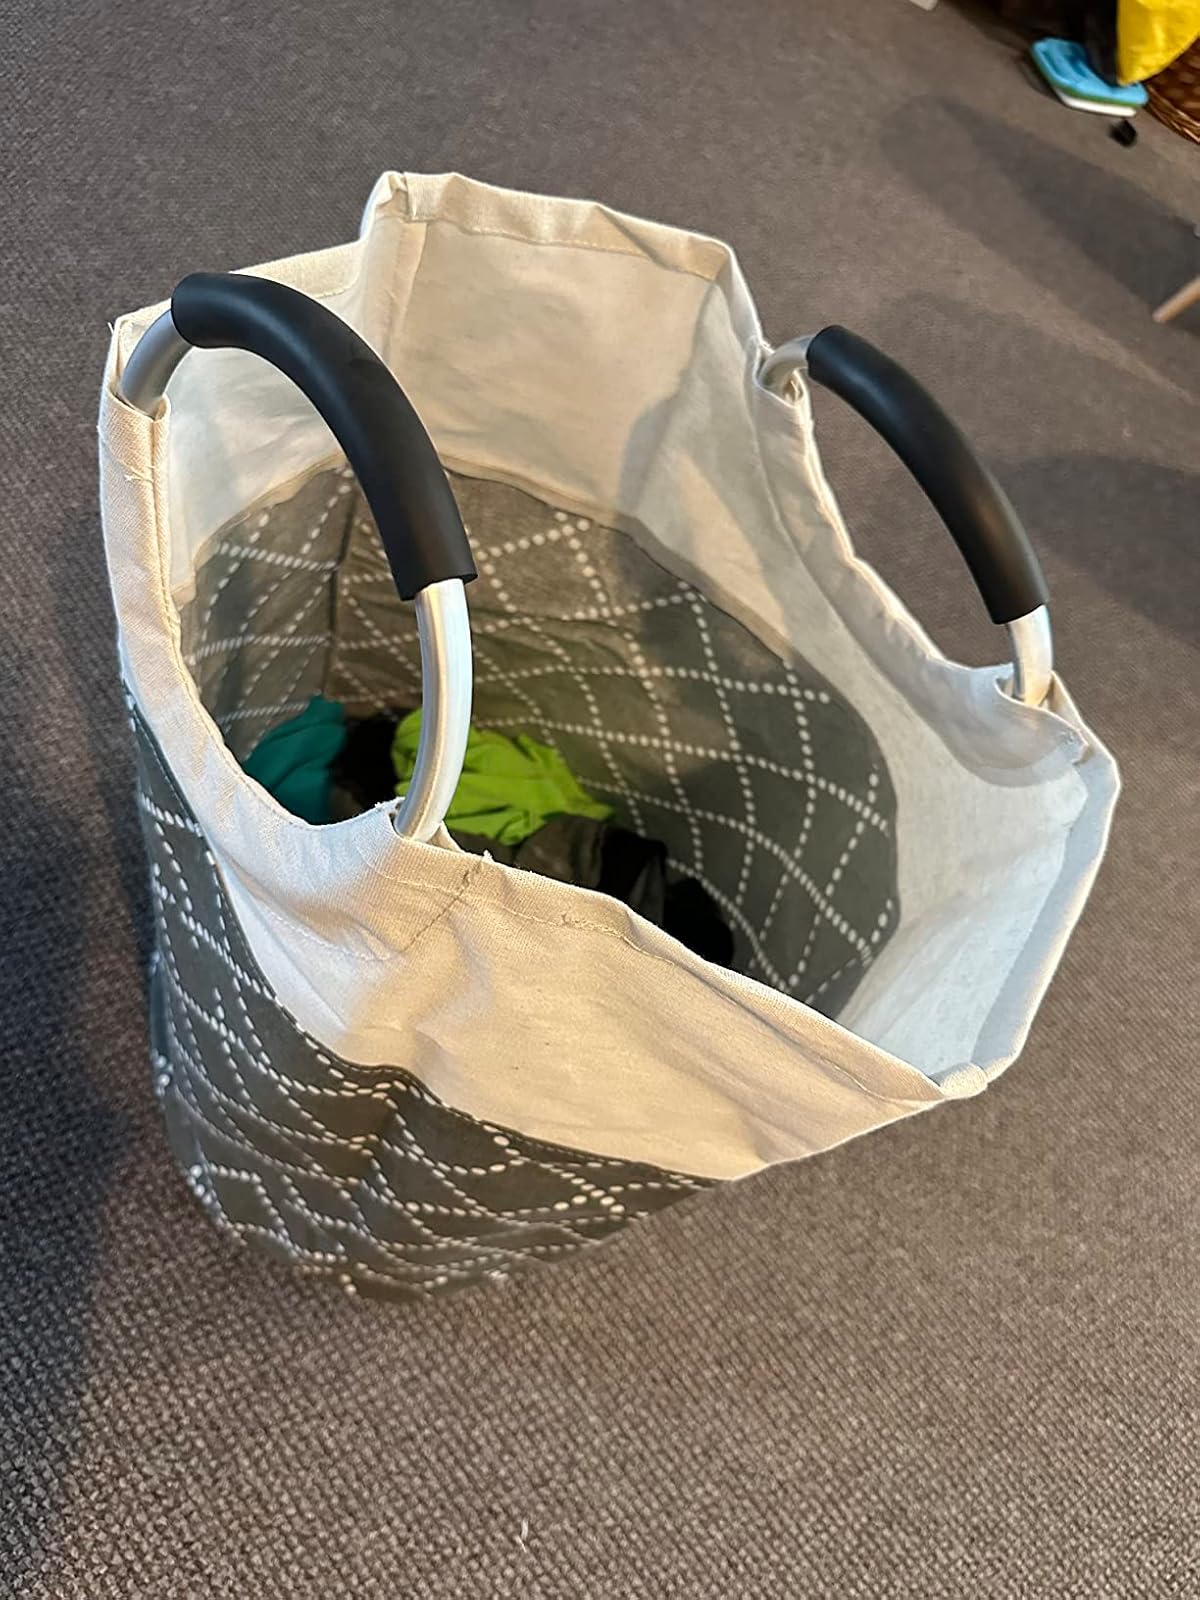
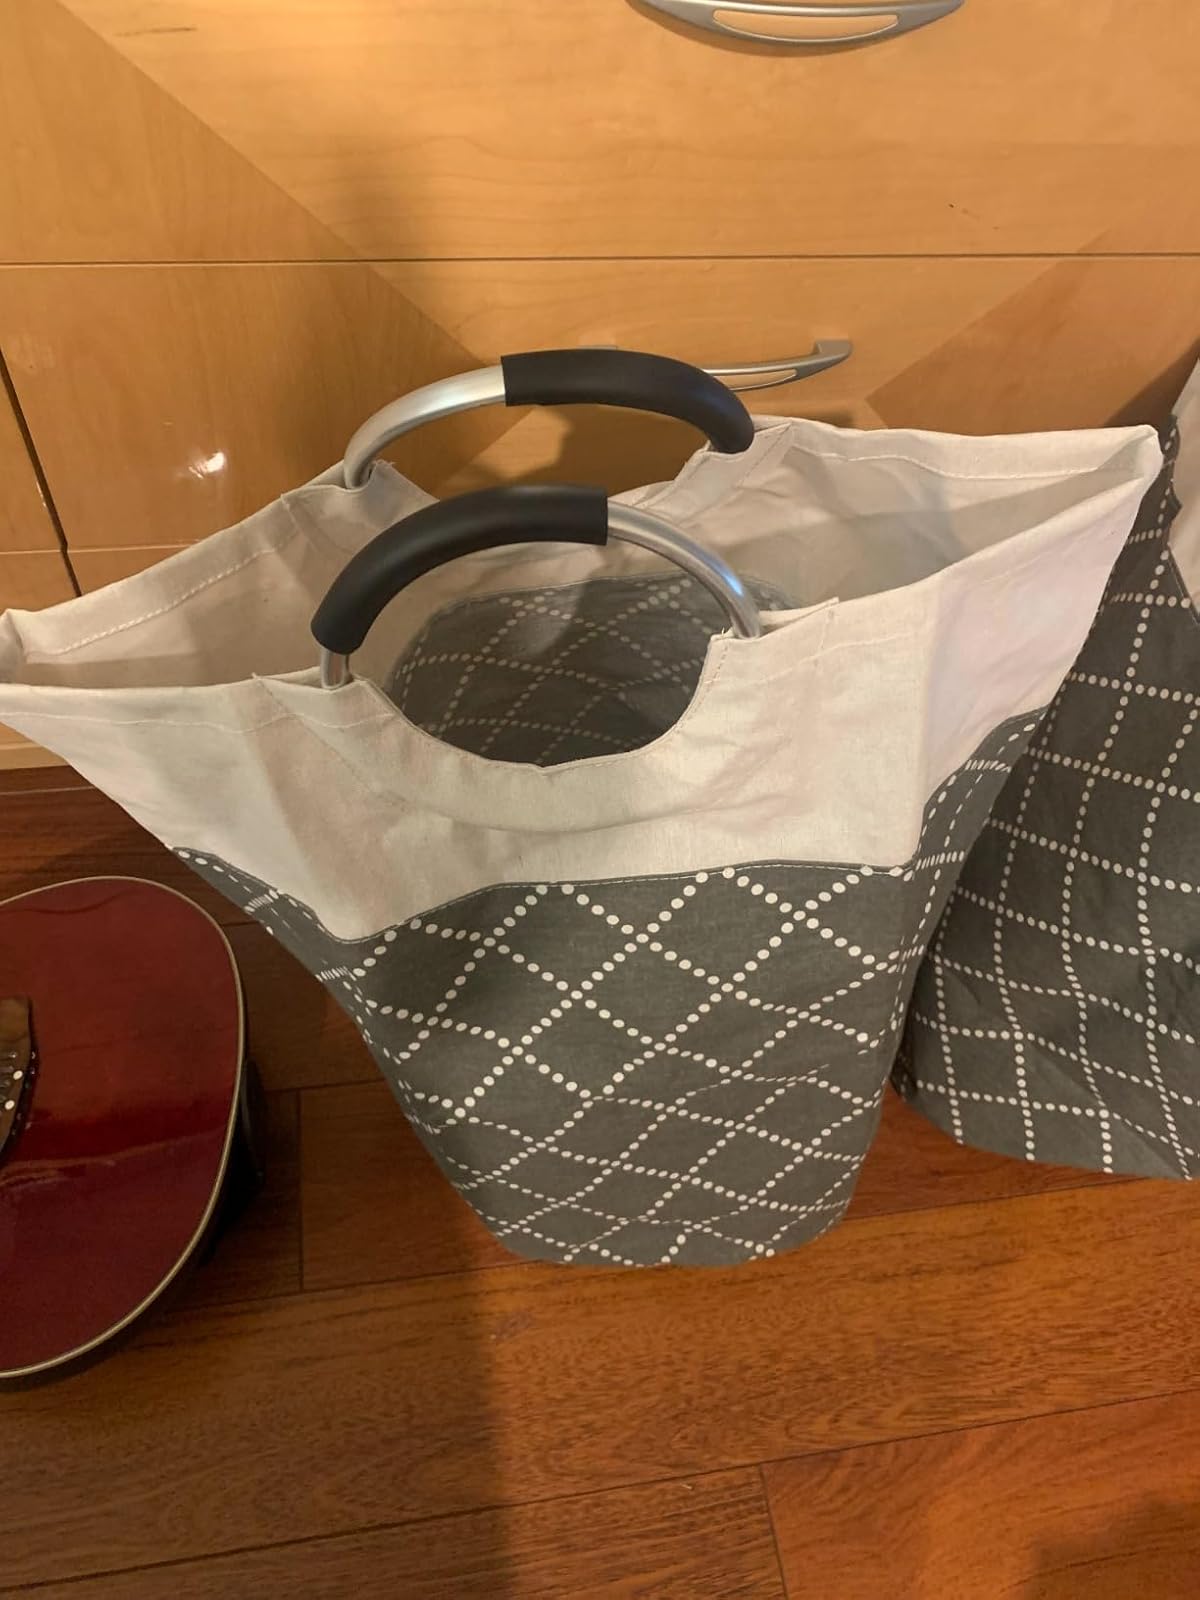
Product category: items_hamper
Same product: yes